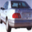
Label: automobile